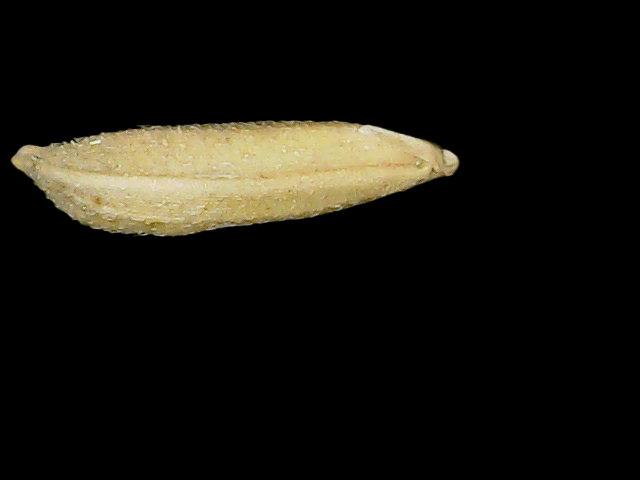
Rice variety: Binadhan23